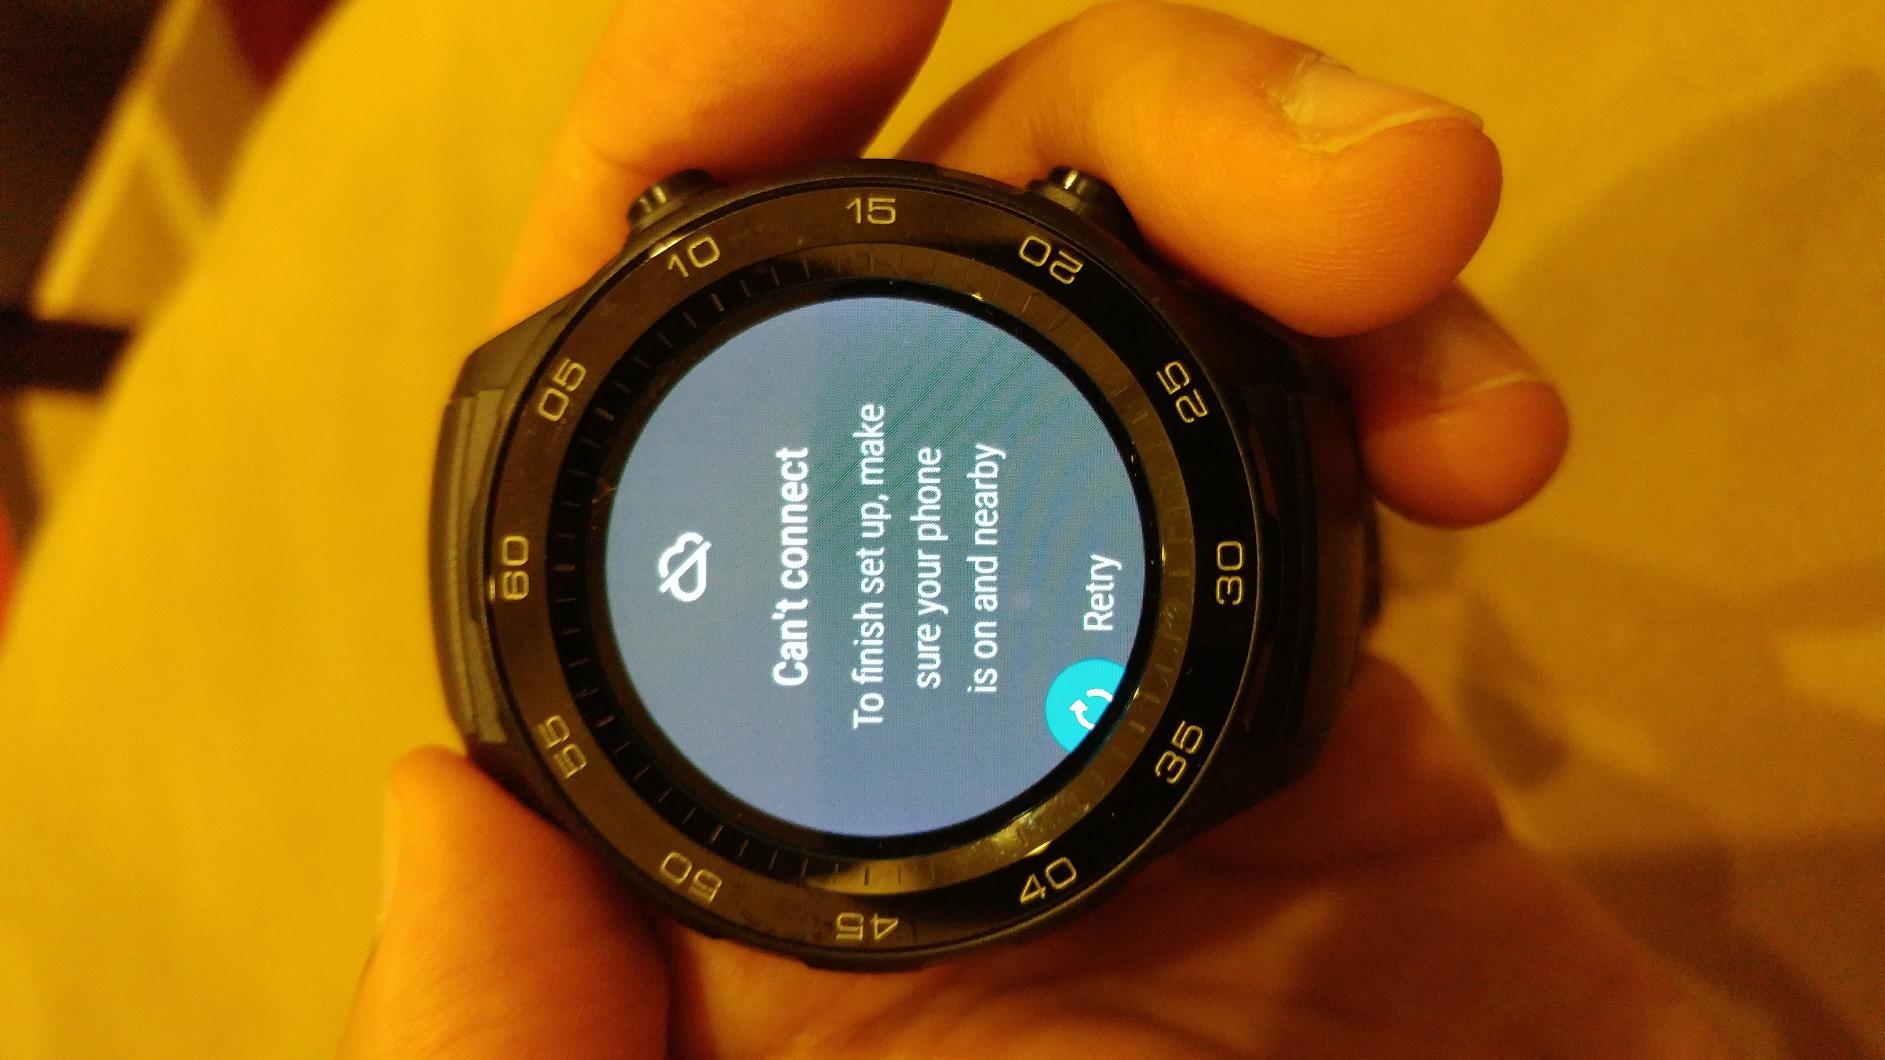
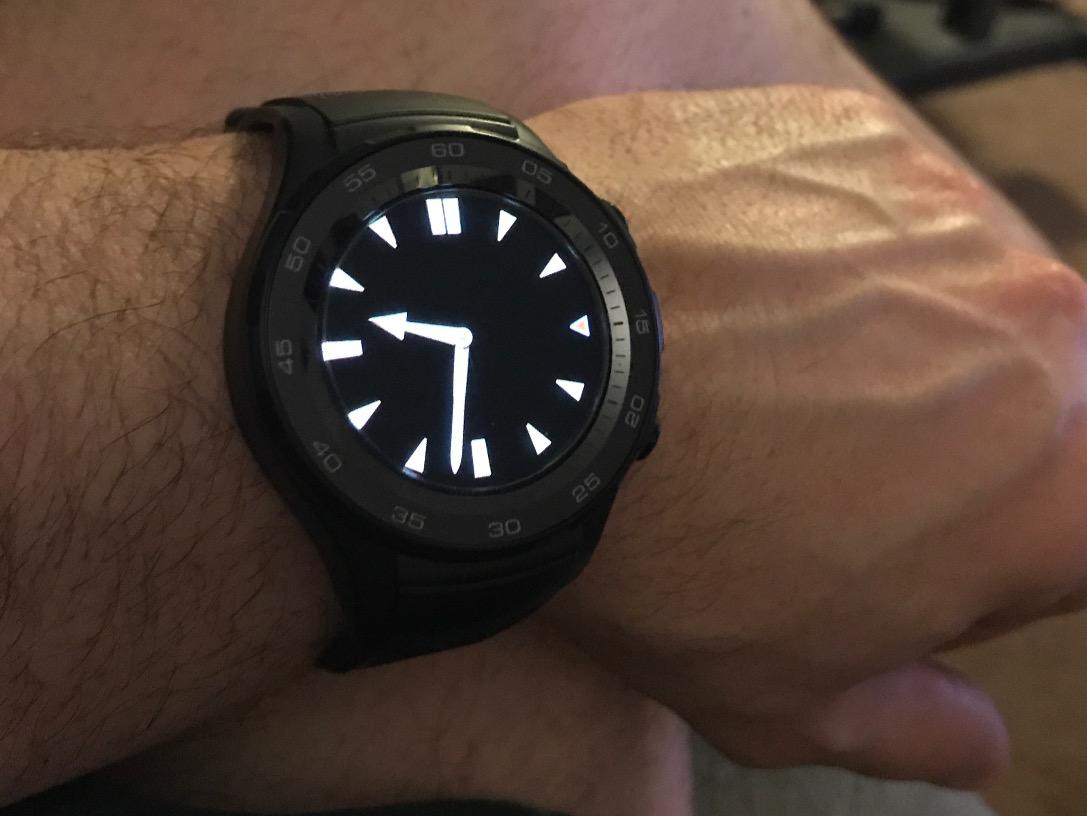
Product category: smartwatch
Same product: yes